Haramsfjord Tunnel

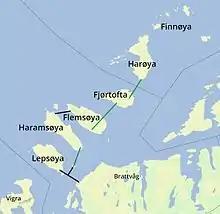
Map of the Nordøyvegen road network

The Haramsfjord Tunnel is an undersea road tunnel in Haram Municipality in Møre og Romsdal county, Norway. The tunnel connects the island of Haramsøya to the small island of Hestøya, just off the shore of the island of Lepsøya. The long tunnel opened on 18 December 2021 and it reaches a depth of below sea level. It is part of Norwegian County Road 659 and the Nordøyvegen road network.